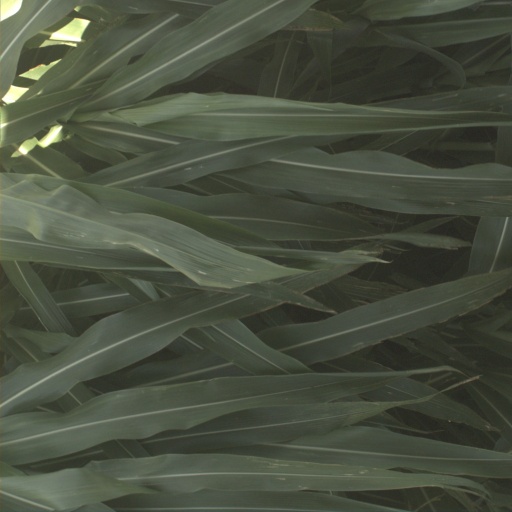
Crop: sorghum